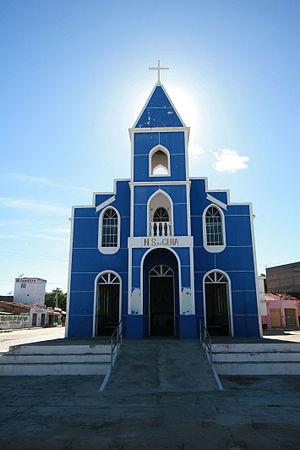
Ibotirama est une municipalité brésilienne de l'État de Bahia et la microrégion de Barra.